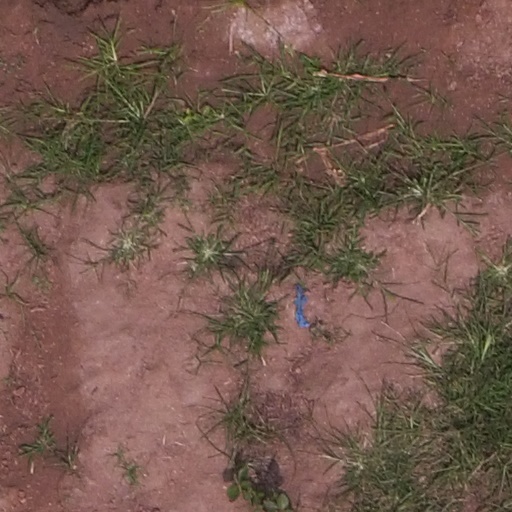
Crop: maize; corn